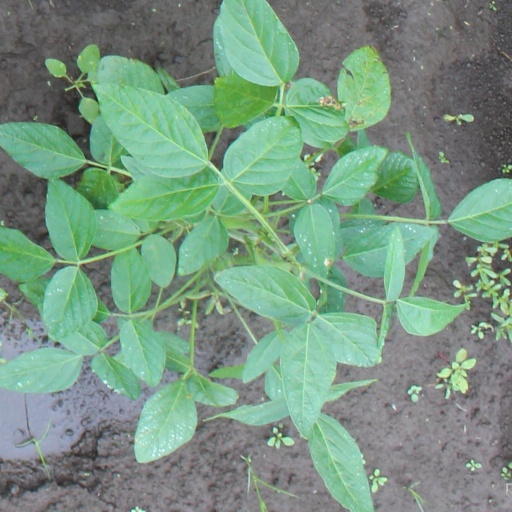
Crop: soybean